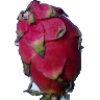
Label: red_pitahaya